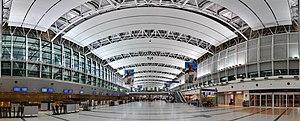
SVP, rendez cette description accessible à tous en la traduisant dans plusieurs langues.
L'aéroport international Ministro-Pistarini d'Ezeiza est situé à 22 km au sud-sud-ouest de Buenos Aires, la capitale de l'Argentine. L'aéroport couvre une superficie de 3 475 hectares et est exploité par Aeropuertos Argentina 2000 S.A.. Il est le plus grand aéroport international du pays ainsi que la plate-forme de correspondance principale pour Aerolíneas Argentinas. Cet aéroport porte le nom du politicien Juan Pistarini, mais est plus connu sous le nom d'aéroport international d'Ezeiza, car il se situe sur la commune d'Ezeiza.